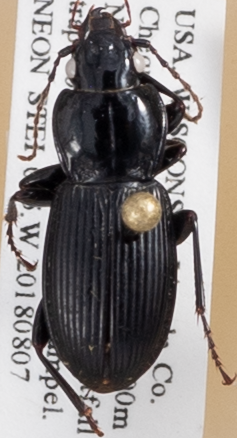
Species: Pterostichus novus
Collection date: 2018-08-07
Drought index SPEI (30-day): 0.48
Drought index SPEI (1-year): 0.142
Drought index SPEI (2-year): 2.01